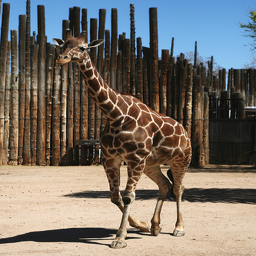
A giraffe walking down a road next to a wooden fence.
A giraffe is walking in front of a bamboo fence.
A giraffe in a dirt area next to a fence.
a big long giraffe  walking across some dirt.
Large giraffe walking inside a bamboo fenced in area.